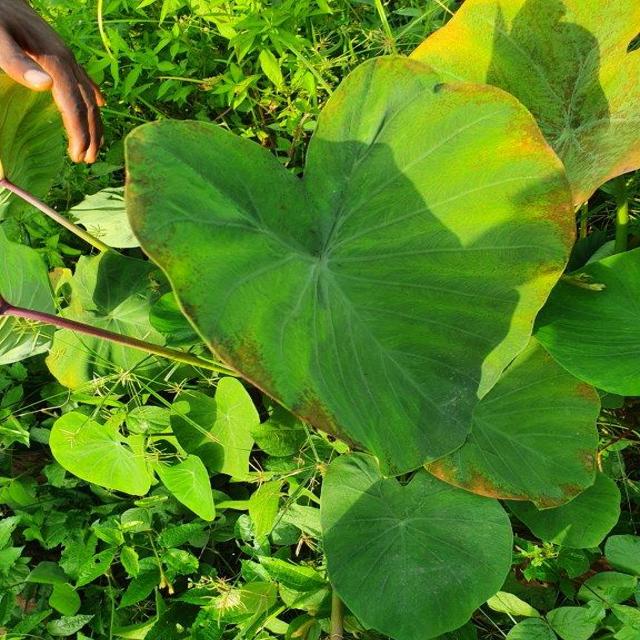
Label: Mid_Blight